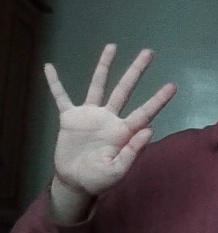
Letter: sheen